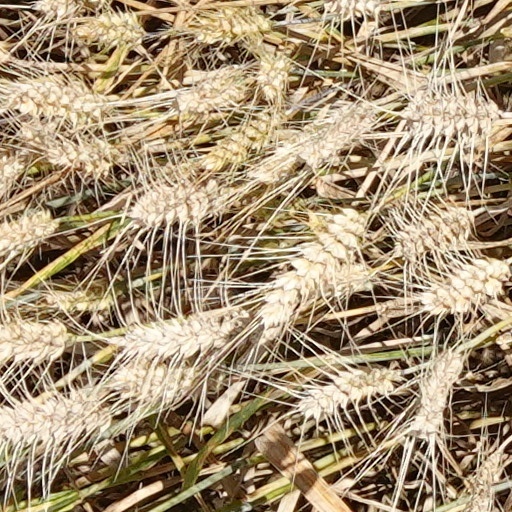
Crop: wheat